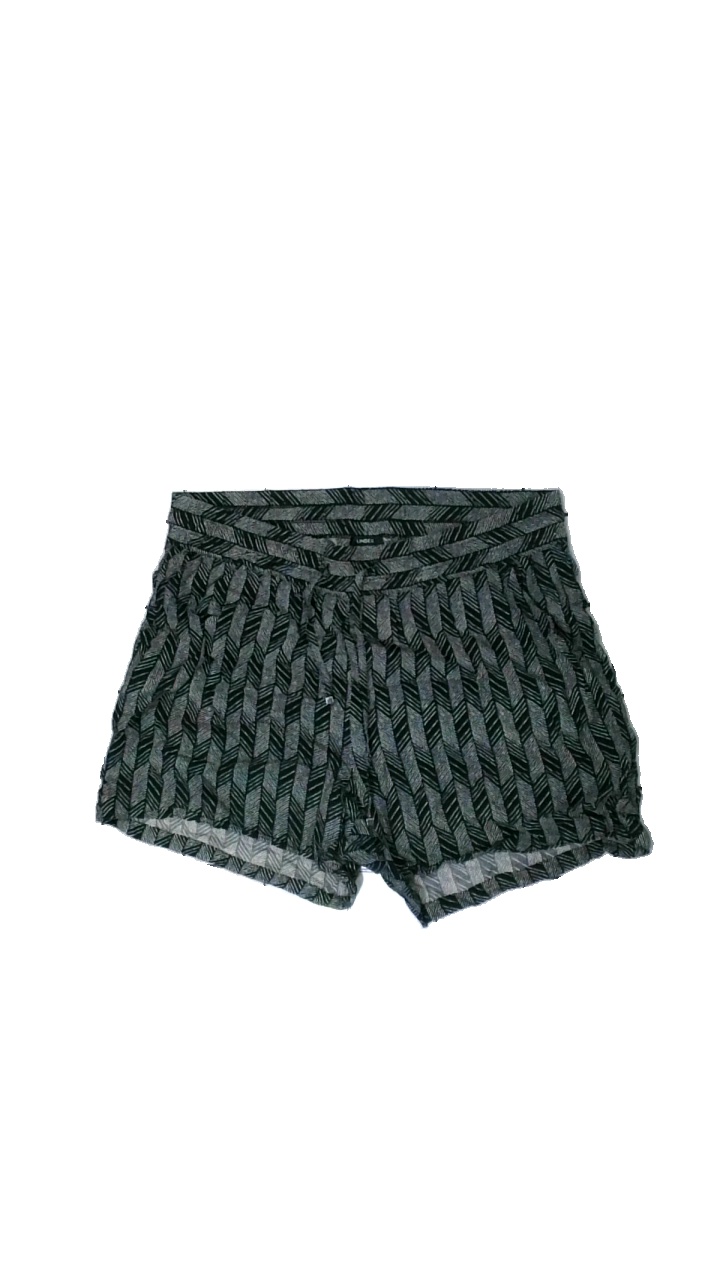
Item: Shorts (Ladies)
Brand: Lindex
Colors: White, Black
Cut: Regular
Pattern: Other
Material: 100% viscose
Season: All
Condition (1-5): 3
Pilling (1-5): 4
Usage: Reuse
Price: <50